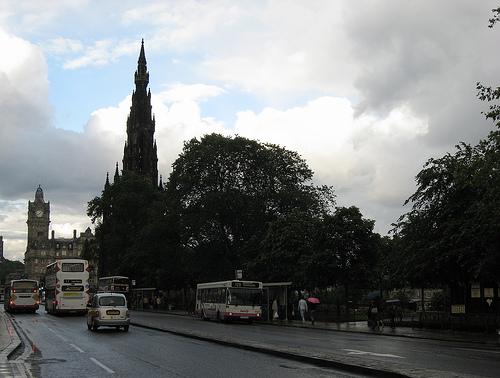
Weather: rain or strom